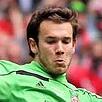
Age: 22